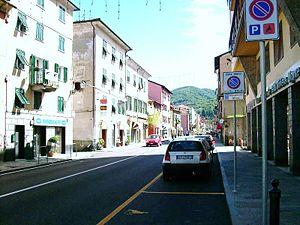
Busalla est une commune italienne de la ville métropolitaine de Gênes dans la région Ligurie en Italie.